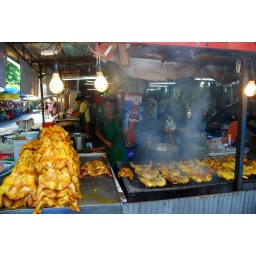
seems delicious but too big for me. market area near golden mountain